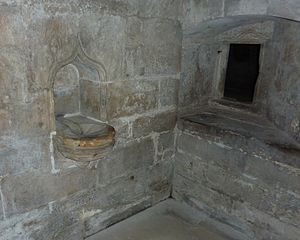
Piscina / Galleri
Piscina er oprindeligt betegnelse